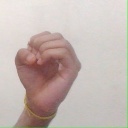
अक्षर: ऊ